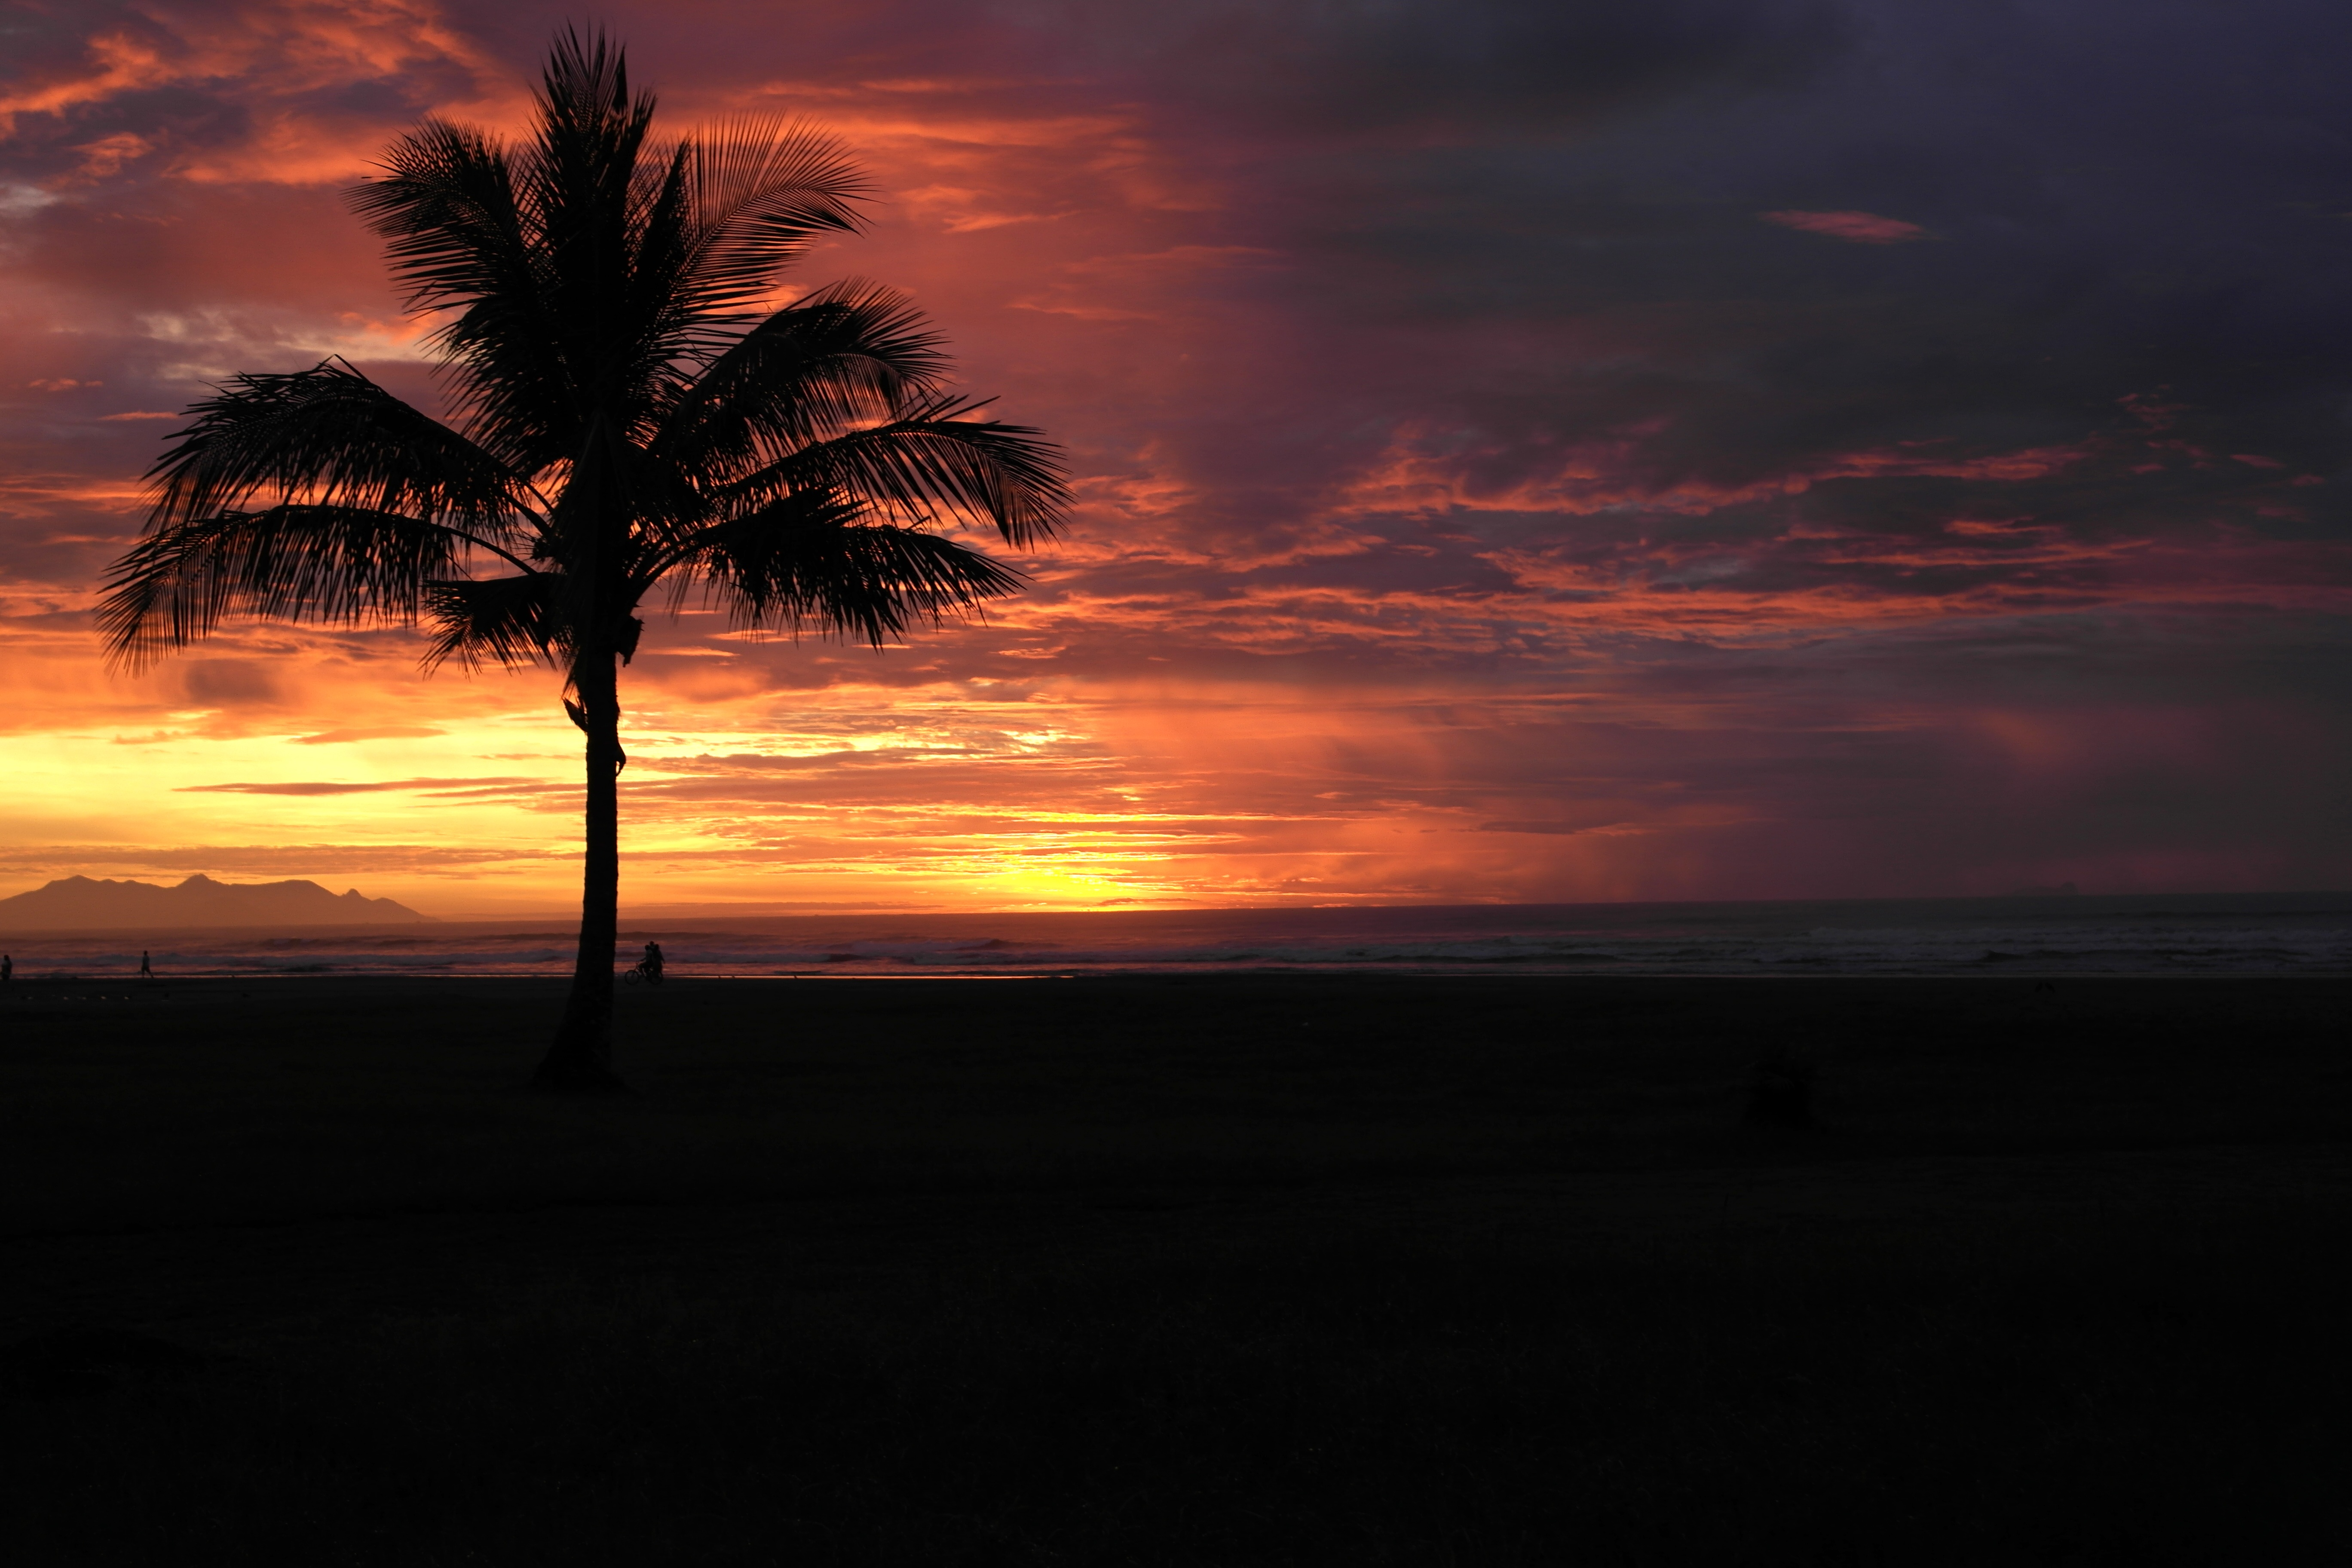
beach, landscape, sea, coast, nature, ocean, horizon, cloud, sky, sun, sunrise, sunset, sunlight, morning, dawn, dusk, evening, afterglow, beira mar, arecales, born sun